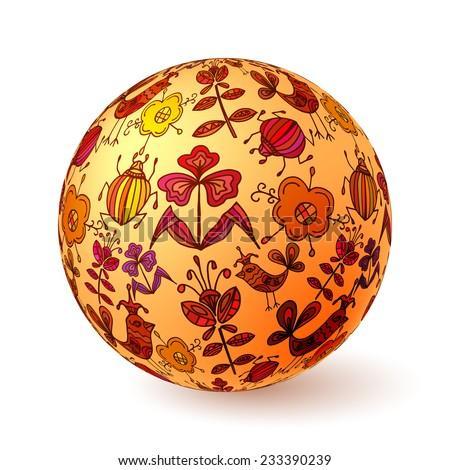
ball isolated on a white background with a simple ornament of flowers , birds and insects .